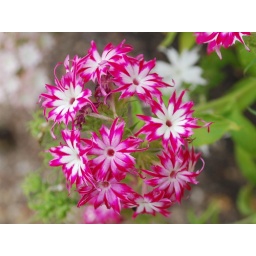
This beautiful flower was growing in a pot in the next door garden,